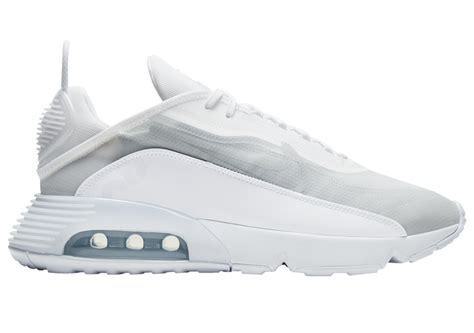
Brand: Nike
Model: Air Max 2090